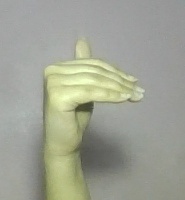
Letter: khaa